Meromorphic function

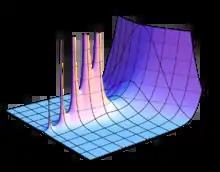
The gamma function is meromorphic in the whole complex plane.

Intuitively, a meromorphic function is a ratio of two well-behaved (holomorphic) functions. Such a function will still be well-behaved, except possibly at the points where the denominator of the fraction is zero. If the denominator has a zero at "z" and the numerator does not, then the value of the function will approach infinity; if both parts have a zero at "z", then one must compare the multiplicity of these zeros.